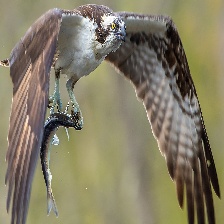
Species: OSPREY
Scientific name: PANDION HALIAETUS